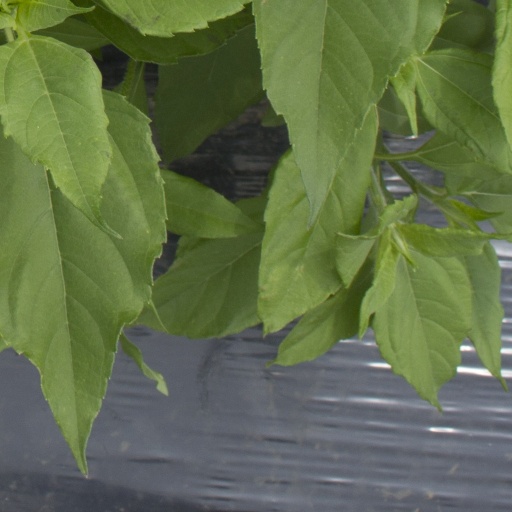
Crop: Jerusalem artichoke